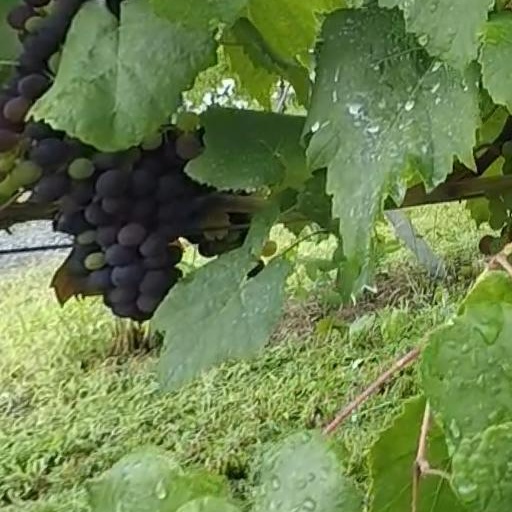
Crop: grape